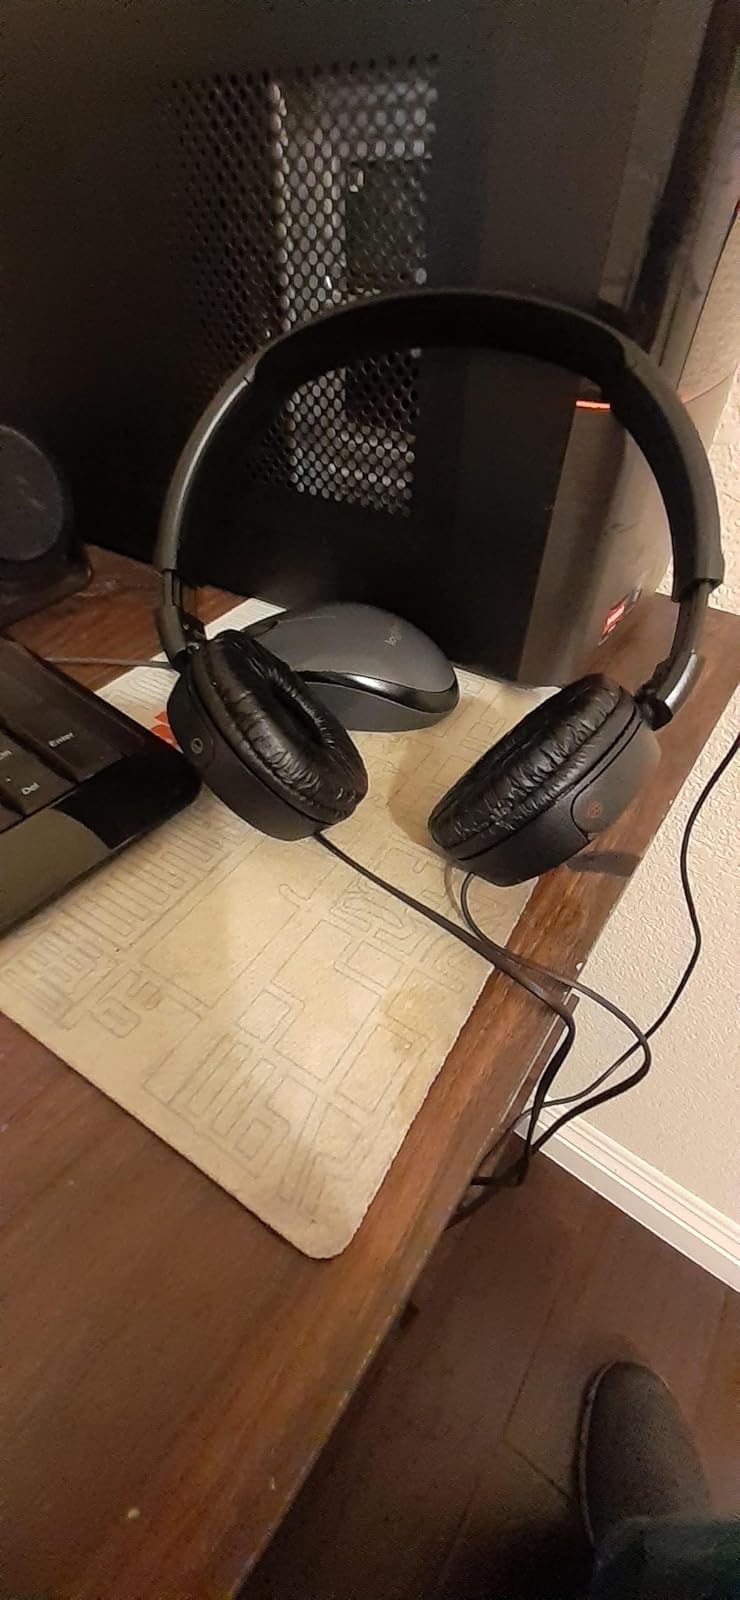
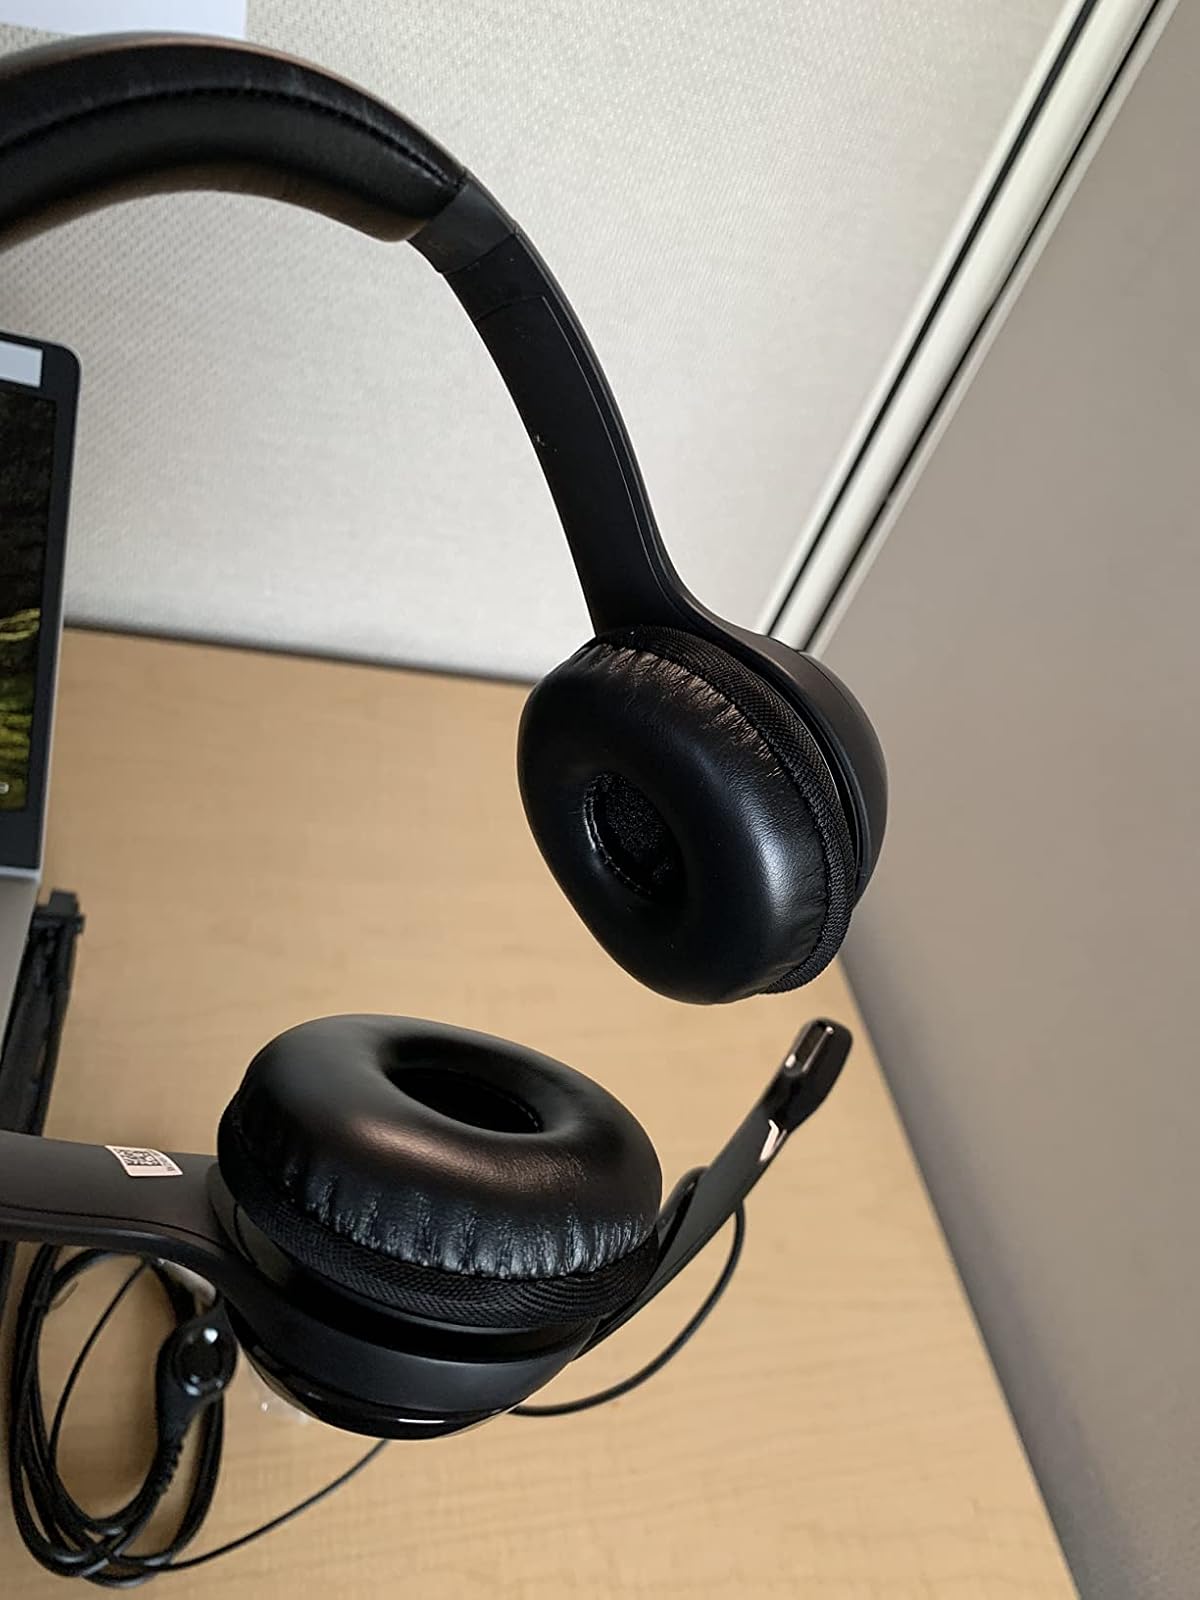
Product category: headphones
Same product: no